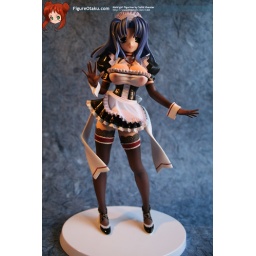
Sexy maid girl by Solid theater